Jean Monnet House

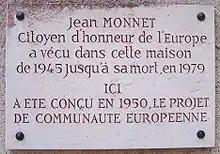
Plaque memorializing Monnet's life in the house and the drafting there of the Schuman Declaration

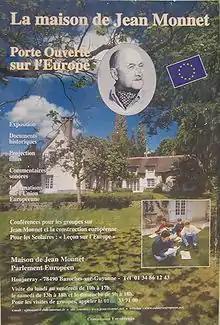
Advert for the Jean Monnet House, 2006

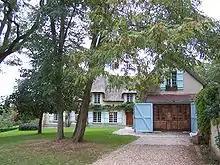
Former garage (right), now museum shop

Monnet purchased the property in 1945 from , a Swedish doctor, and spent the rest of his life there with his wife Silvia. Monnet habitually took long morning walks in the forest surrounding the home, before being chauffeured to Paris where he had his office, at the General Planning Commission from 1946 to 1952 and at the Action Committee for the United States of Europe from 1955 to 1976.